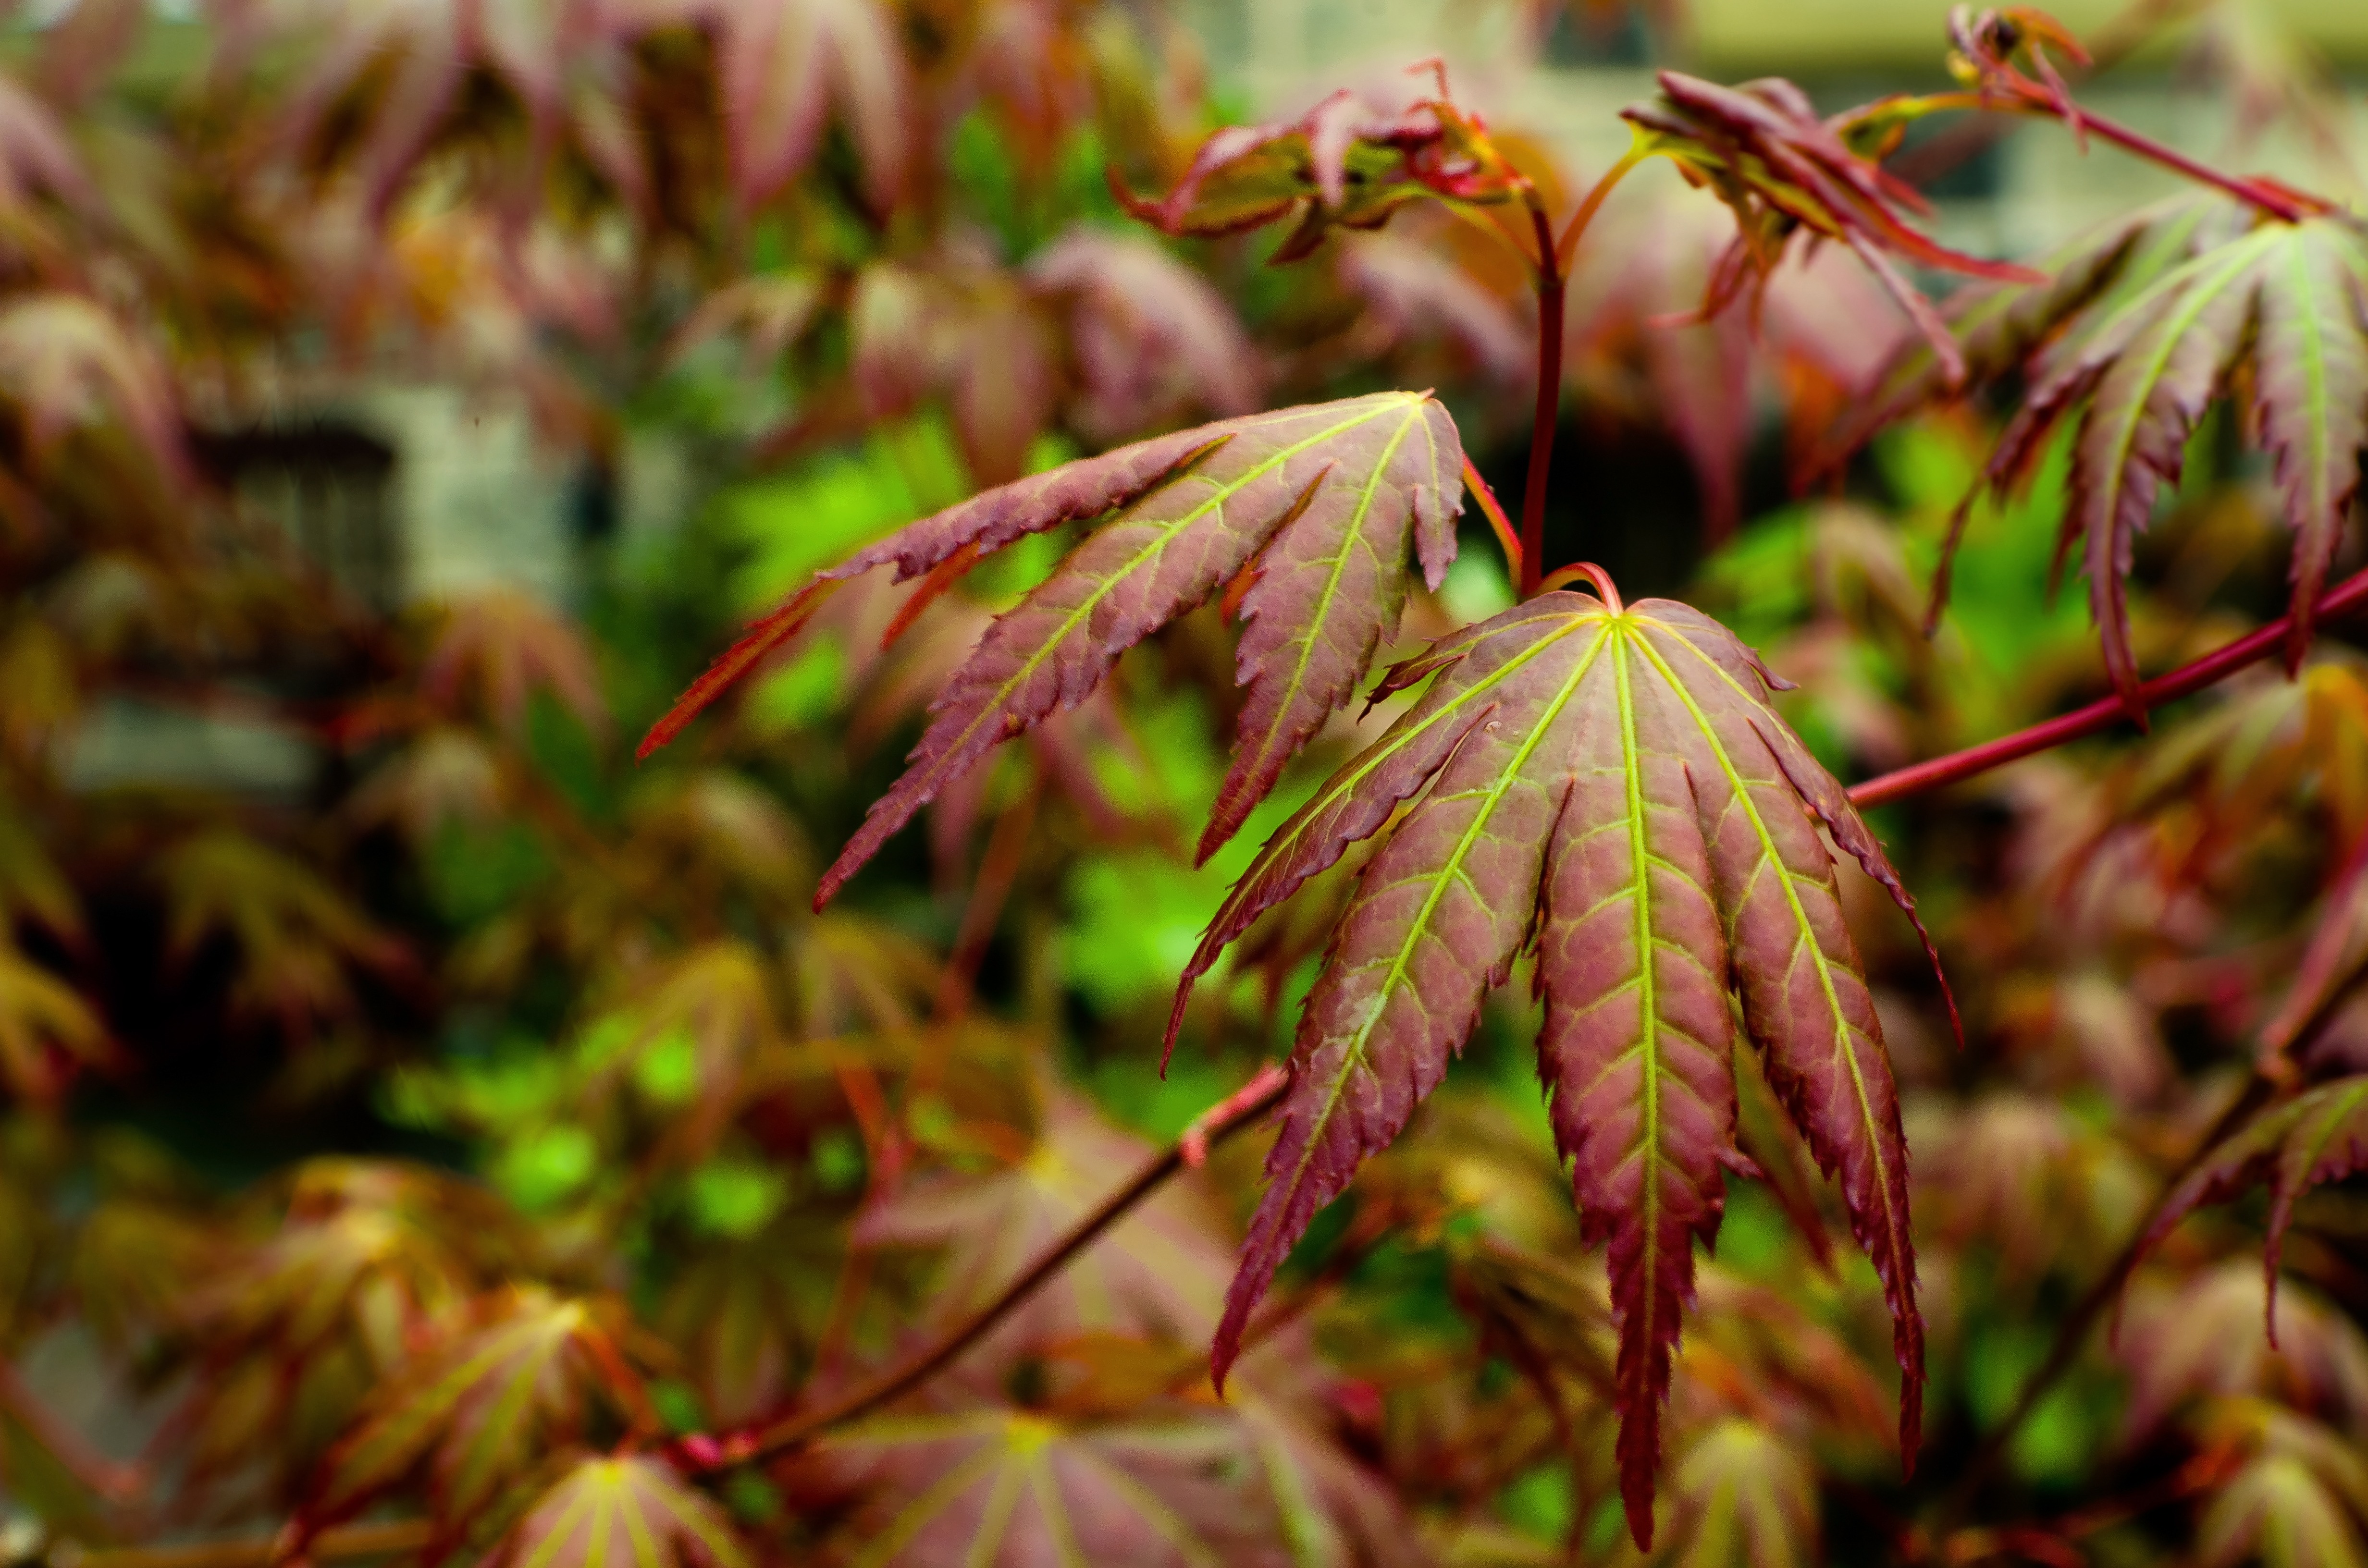
tree, nature, branch, plant, leaf, flower, summer, spring, red, macro, autumn, botany, flora, season, leaves, background, shrub, macro photography, flowering plant, woody plant, land plant